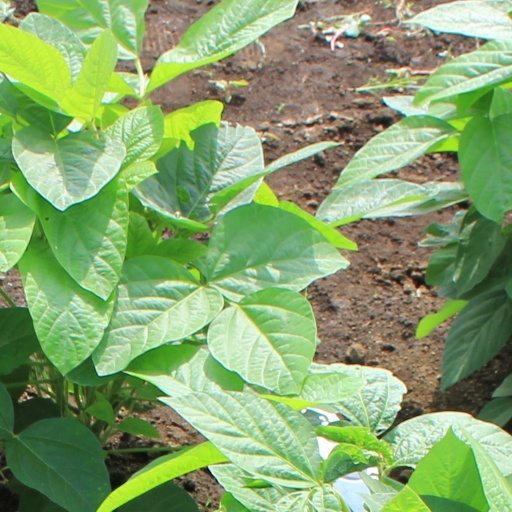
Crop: soybean